Question: What is on the road?
Tambaya: Menene a kan hanyar?
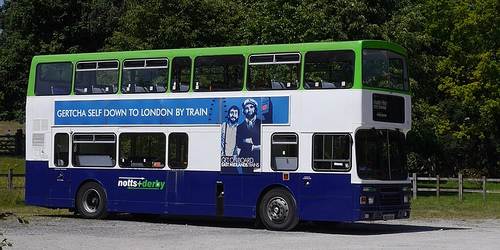
Answer: A bus.
Amsa: Bas.